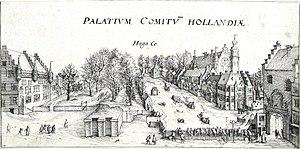
Vue de (de gauche à droite) Lange Vijverberg en face de la Groene Zoodje (site d'exécution), Hofvijver, Cour d'Hollande et la la Porte Pénitentiaire à La Haye, Pays-Bas en 1586. Détail: Entrée de Leicester en La Haye, 1586. Delineatio pompae triumphalis qua Robertus Dudlaeus comes Leicestrensis Hage comitis fuit exceptus. (Titre de l'objet.)